Harz National Park

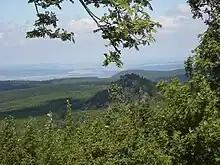
View of the Scharfenstein

The natural forests of the High Harz consist mainly of Norway spruce ("Picea abies") and rowan ("Sorbus aucuparia"); deciduous trees only dominate below . Since the Harz was partly deforested in the 19th century by ore mining, the count's head forester, Hans Dietrich von Zanthier, developed the concept of reforestation with fast-growing spruce trees. This led to the now widespread spruce monocultures. Unlike "Harz pine", the pines introduced from other regions cope less well with snow and ice conditions in the Harz and are thus more prone to bark beetle infestation.